Eric André

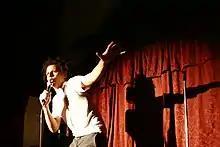
André performing in 2007

André began his comedy career in 2003. He is the creator and host of "The Eric Andre Show", a parody of public access talk shows, on Cartoon Network's late night programming block Adult Swim. The show features pranks, shock humor, sketches, and celebrity interviews. He co-starred as Mark on the ABC comedy series "Don't Trust the B---- in Apartment 23", and guest-starred on "2 Broke Girls" as Deke, Max's love interest and fellow pastry student. He played Mike in the FXX comedy series "Man Seeking Woman", which premiered in 2015. The show's third and final season, consisting of ten episodes, ran in early 2017.